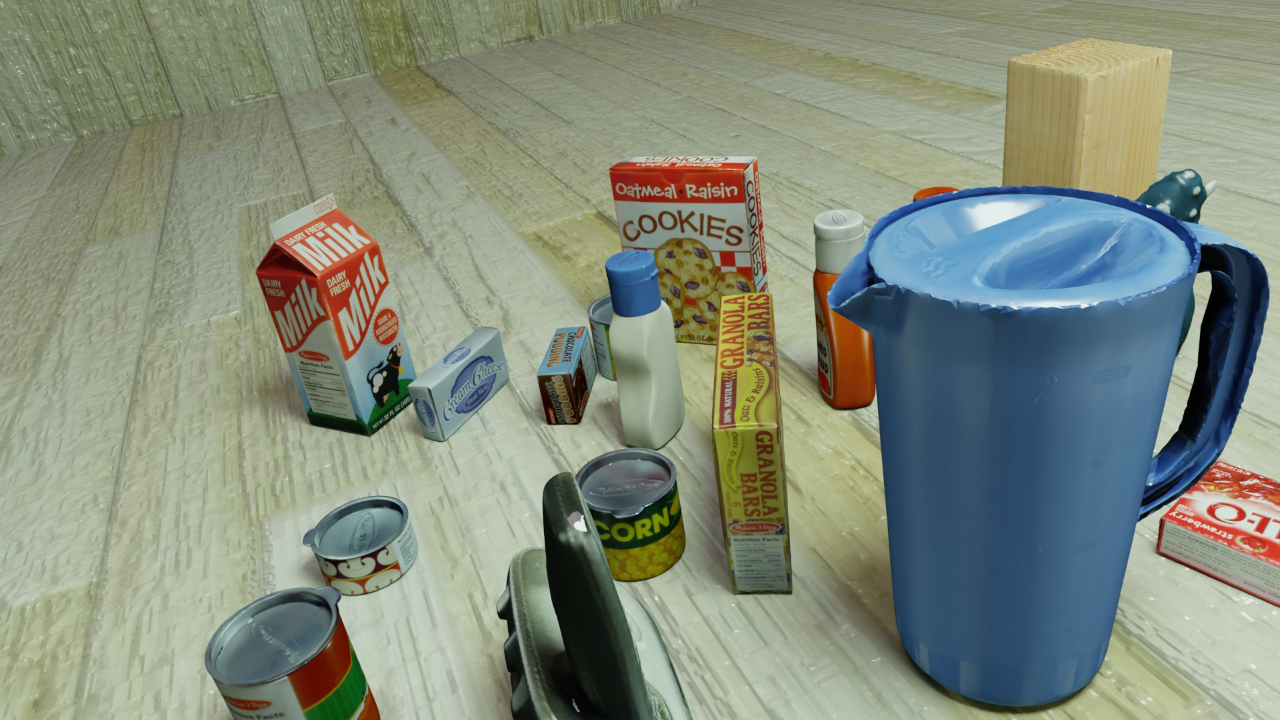
Question:
What are the five normalized (x, y) points between 0 and 1 in the image that outline the grasp plane for the can of tomato sauce featuring the vibrant red and green label? Your answer should be as Grasp center: [], Left finger base: [], Right finger base: [], Left finger tip: [], Right finger tip: [].
Answer: Grasp center: [0.203125, 0.8375], Left finger base: [0.285156, 0.805556], Right finger base: [0.120313, 0.869444], Left finger tip: [0.307031, 0.9], Right finger tip: [0.149219, 0.9625]